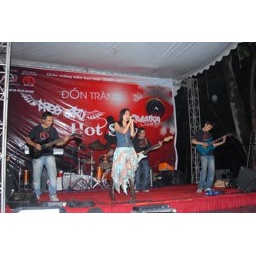
Hot sky in live show rock Bach Khoa